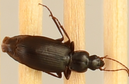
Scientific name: Calathus advena
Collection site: Rocky Mountains NEON (RMNP), plot RMNP_007